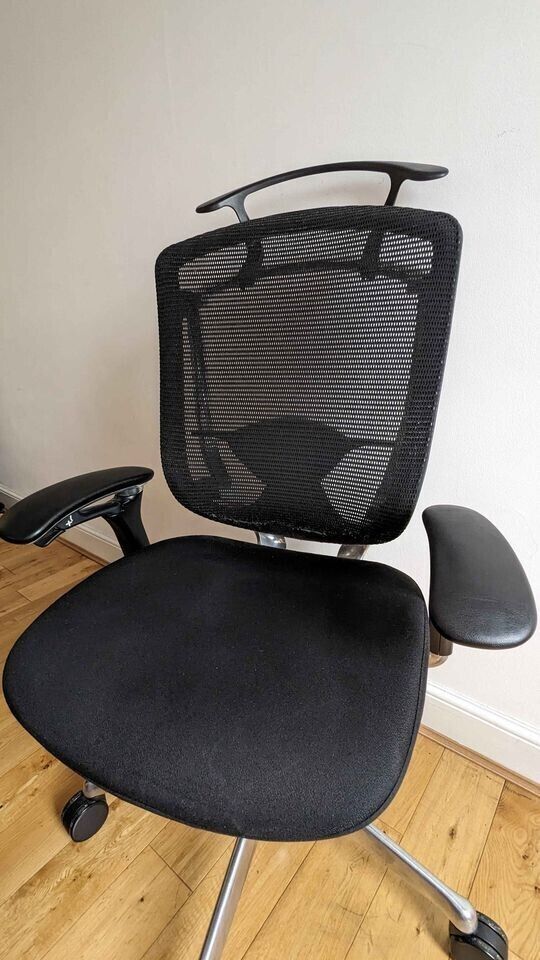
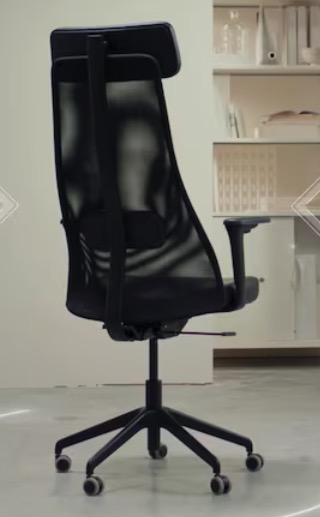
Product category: items_chair
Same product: no